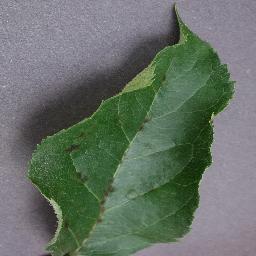
Label: Apple___Apple_scab